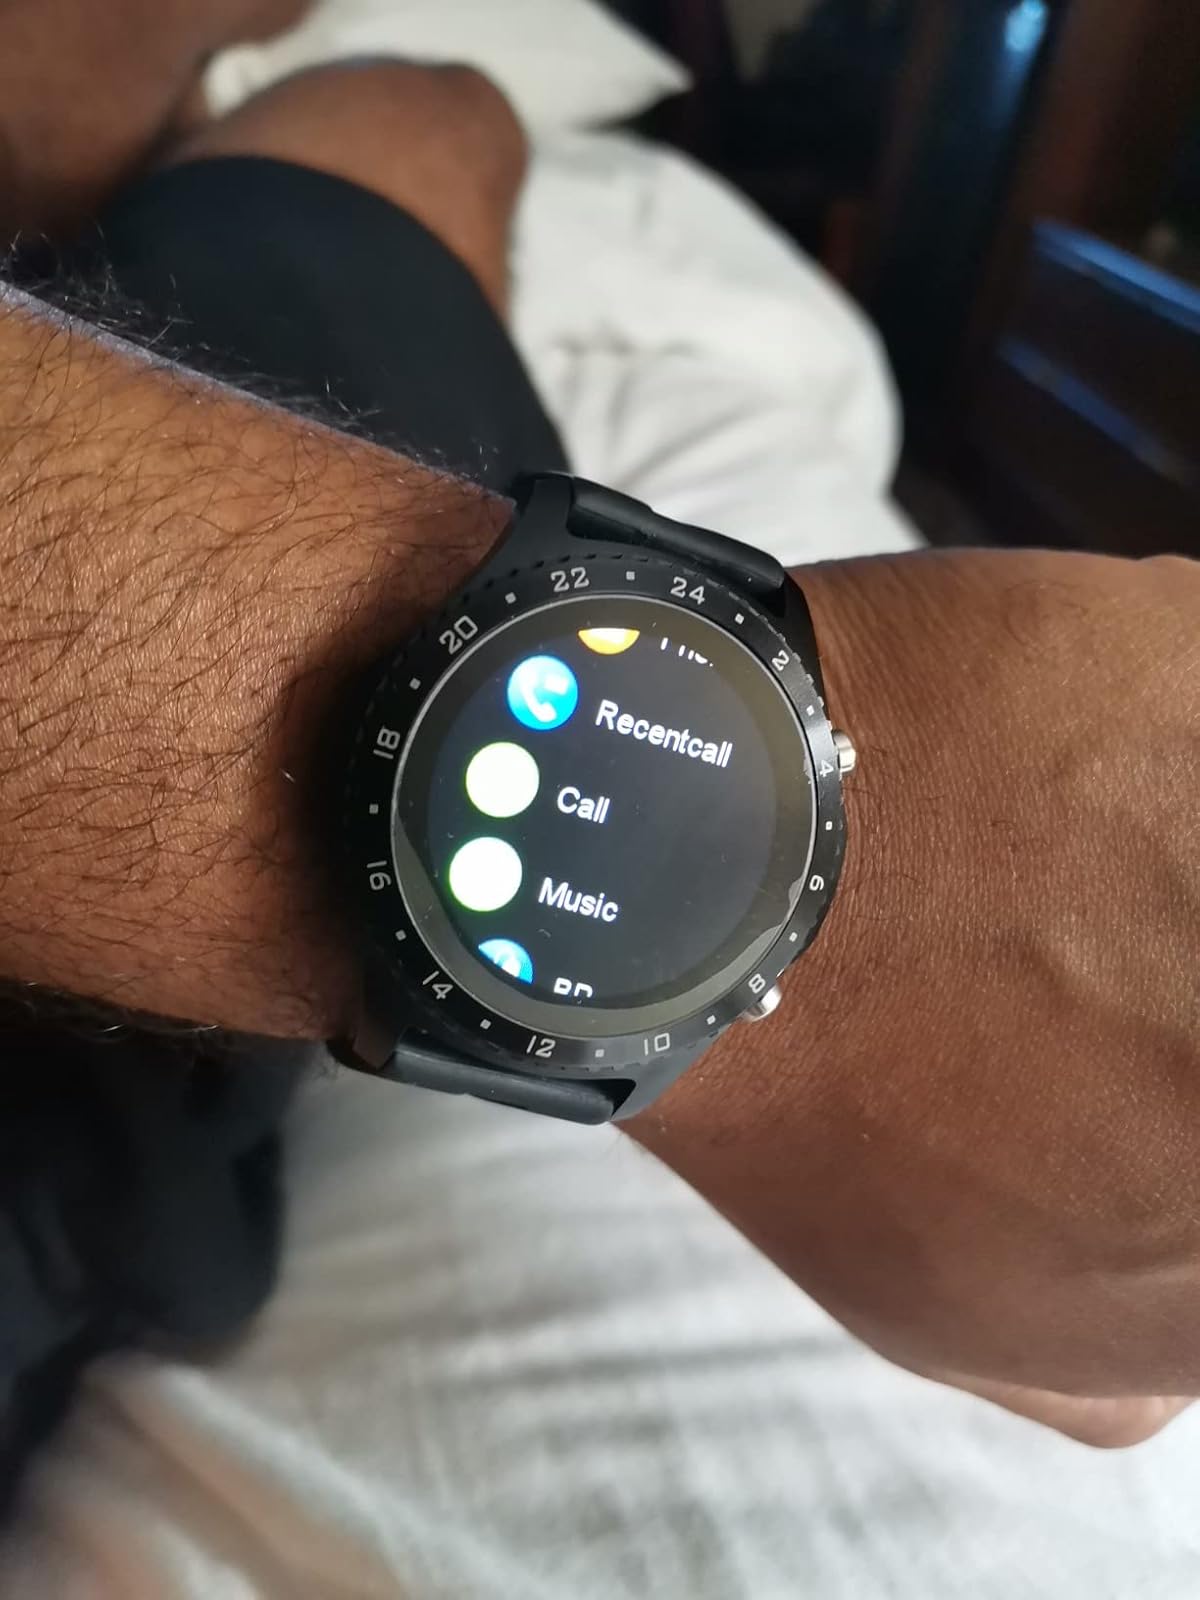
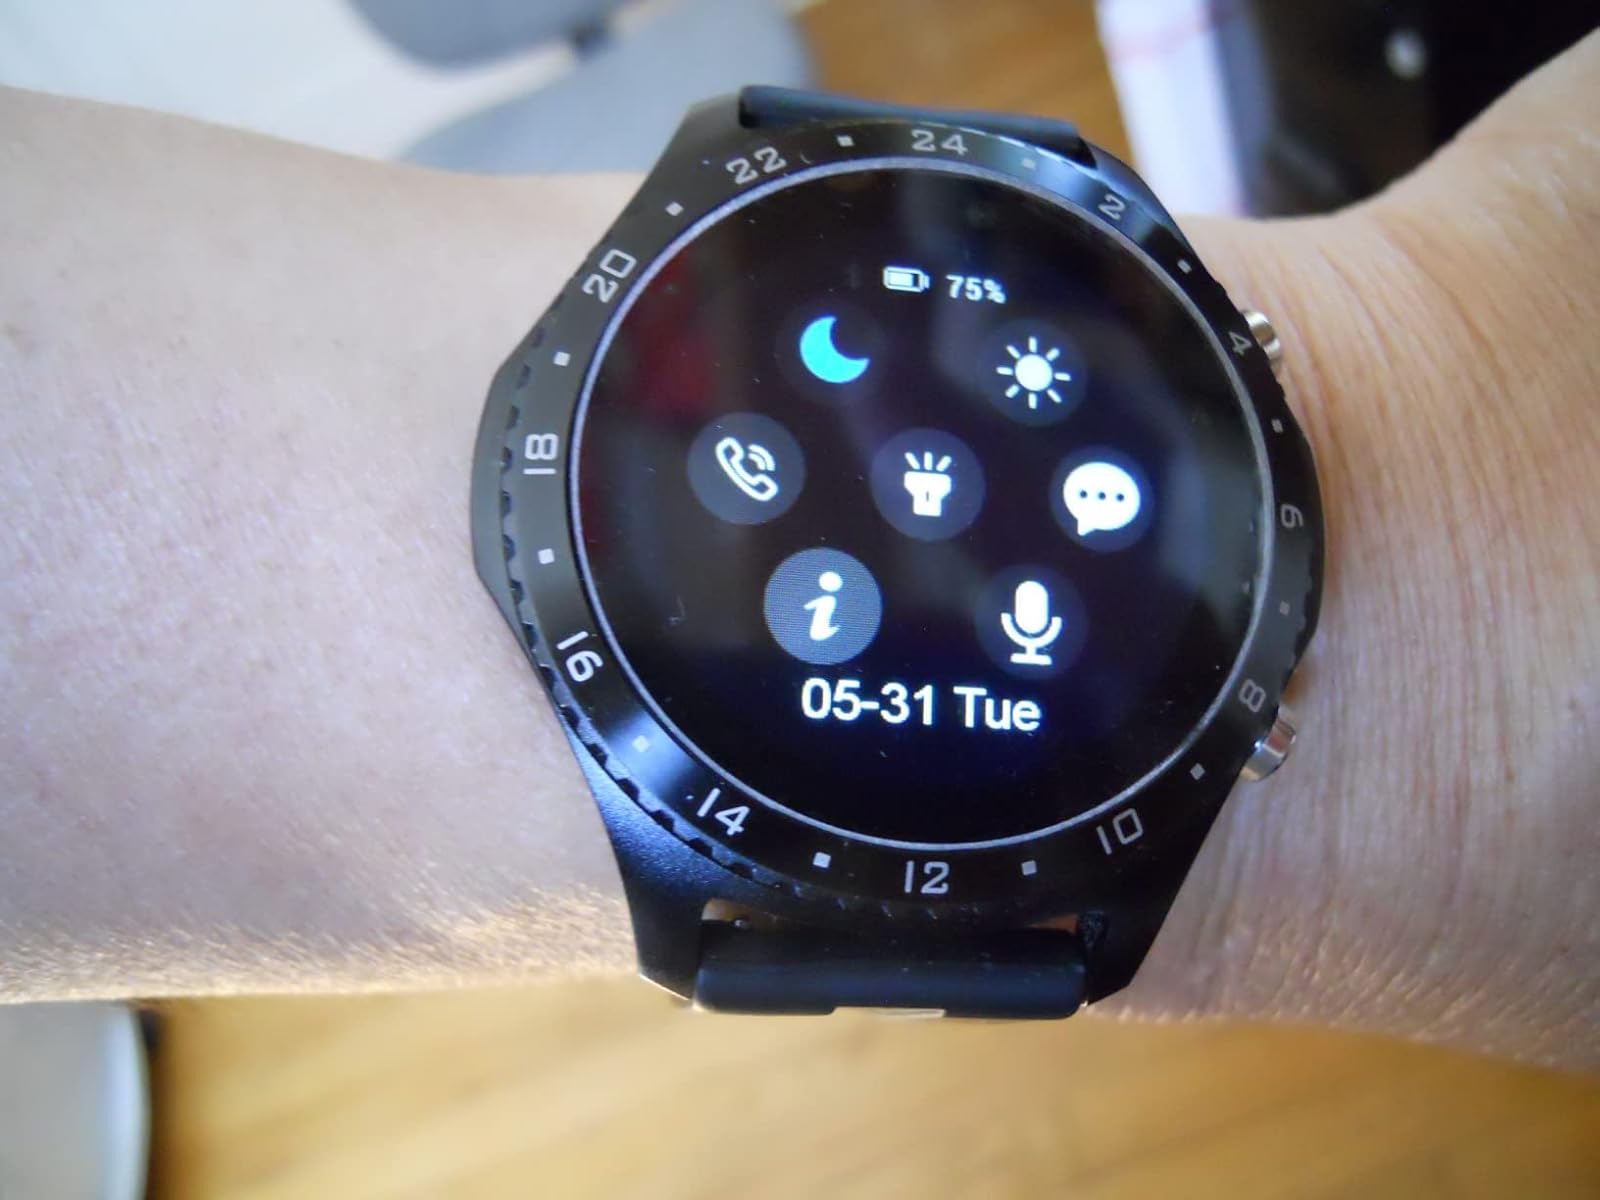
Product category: smartwatch
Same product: yes